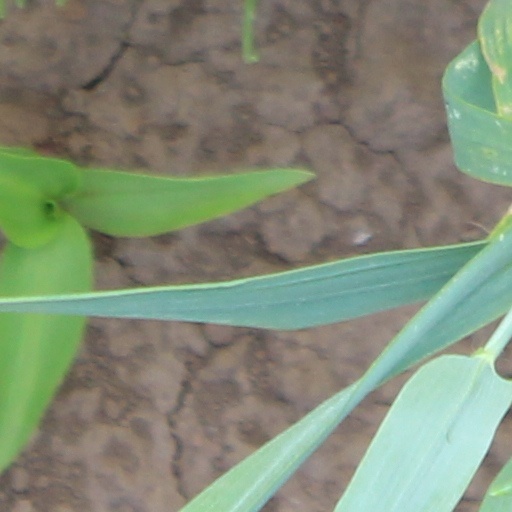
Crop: wheat